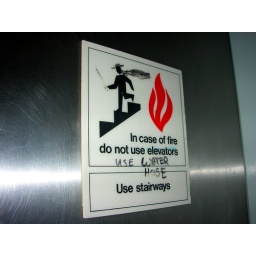
This sign is in the elevator in the building where I work. Physicists are so funny!